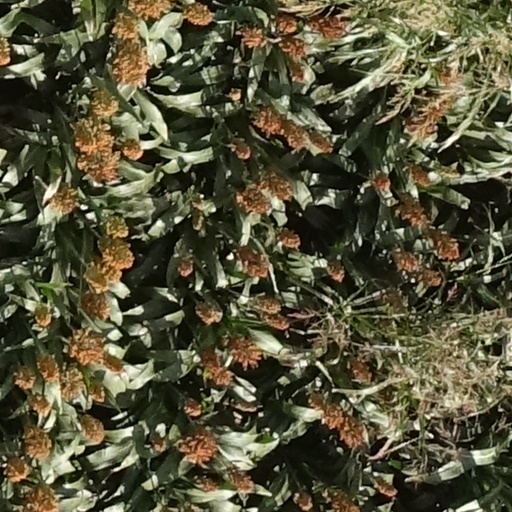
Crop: sorghum